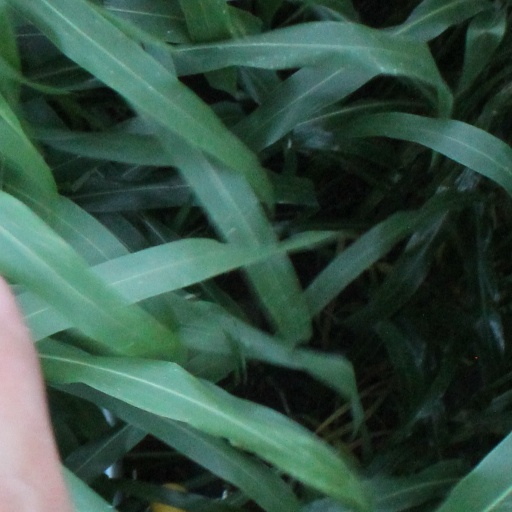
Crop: sorghum